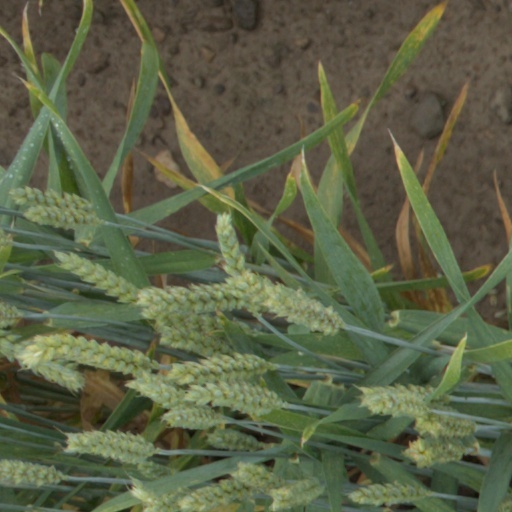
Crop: wheat